Saint Valentine's Day Massacre

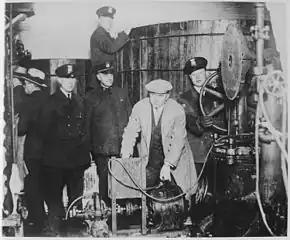
Police inspect the equipment used in a clandestine brewery after a raid

In 1920, the ratification of the 18th Amendment banned the manufacture, distribution, importation, and sale of alcoholic beverages in the United States, beginning the Prohibition era. In October 1919, the Volstead Act defined an alcoholic beverage as any that contained more than 0.5 percent alcohol.